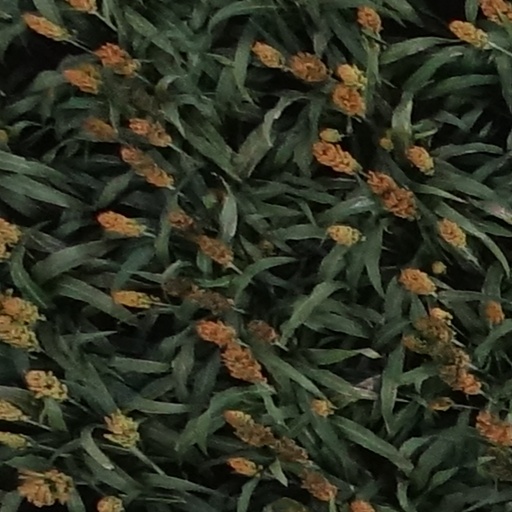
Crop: sorghum